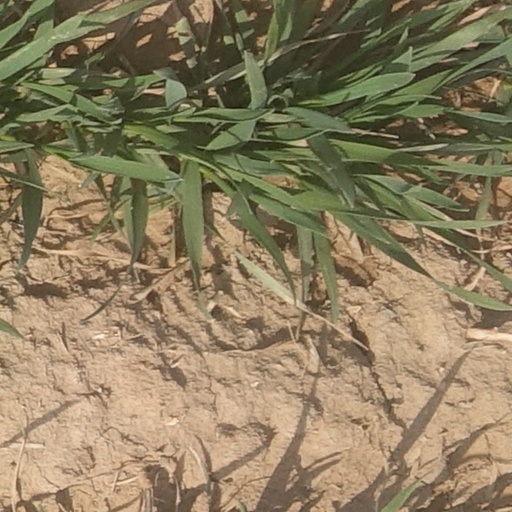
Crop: wheat